Klonk

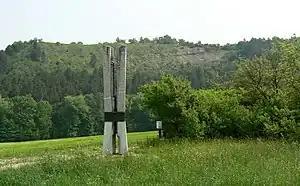
Stratotype – boundary between Devonian and Silurian

Klonk is a national nature monument in the Bohemian Karst Protected Landscape Area in the Czech Republic. It lies in the northern part of the municipality of Suchomasty, approximately south of Beroun. It is globally recognized as a geologically important location due to the presence of the Global Boundary Stratotype Section and Point (GSSP) marking the boundary between Silurian and Devonian periods. The boundary was set based on the first appearance of the graptolite "Monograptus uniformis" in the bed number 20. The stratotype was ratified on 8 February 1972 by the International Union of Geological Sciences in Montreal as the first formally accepted GSSP.